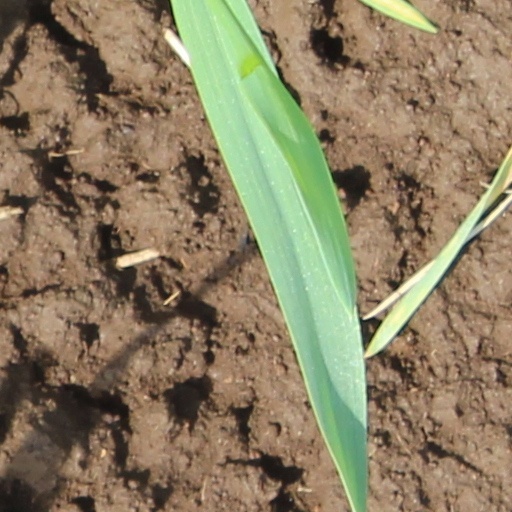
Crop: wheat